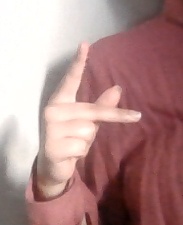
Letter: dha